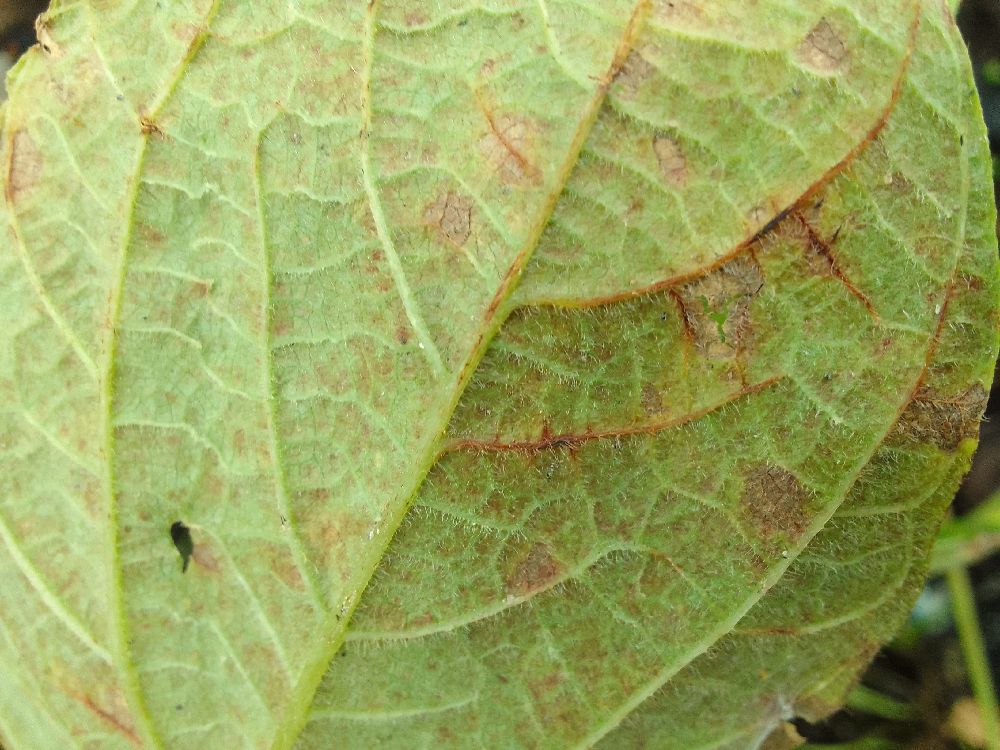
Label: anthracnose